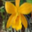
Label: orchid